Garbage

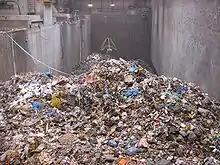
Collected garbage at Attero, Wijster, the Netherlands

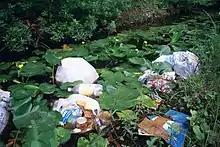
Litter dumped in a wetland area in the United States, among water lilies and marsh plants

Garbage, trash (American English), rubbish (Commonwealth English), or refuse is waste material that is discarded by humans, usually due to a perceived lack of utility. The term generally does not encompass bodily waste products, purely liquid or gaseous wastes, or toxic waste products. Garbage is commonly sorted and classified into kinds of material suitable for specific kinds of disposal.